Escrava Mãe

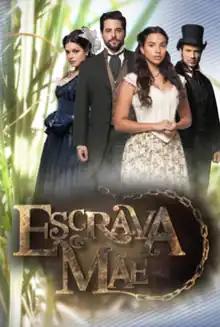

Escrava Mãe (English: "The Slave Mother") is a Brazilian telenovela produced by Casablanca for RecordTV. Created by Gustavo Reiz and directed by Ivan Zettel. It premiered on May 31, 2016, and ended on January 9, 2017, replaced by the rerun of "A Escrava Isaura". It stars Fernando Pavão, Roberta Gualda, Léo Rosa, Milena Toscano, Lidi Lisboa and Thaís Fersoza.